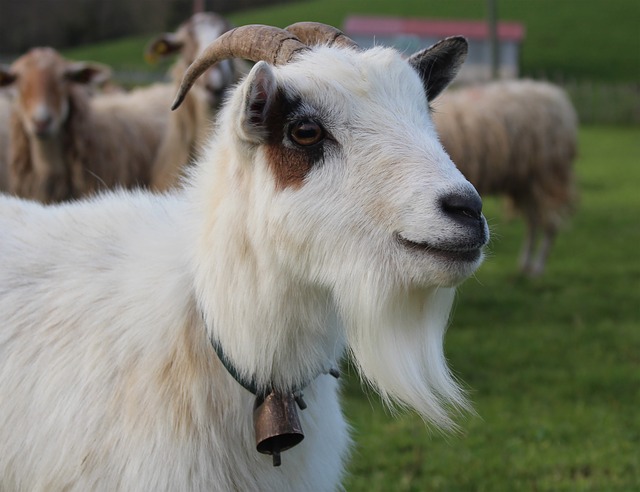
Label: sheep